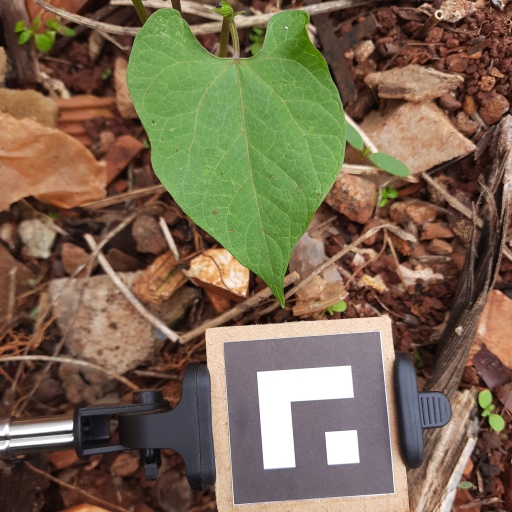
Observations: wavy surface, no eating holes, with soild dust, under shade